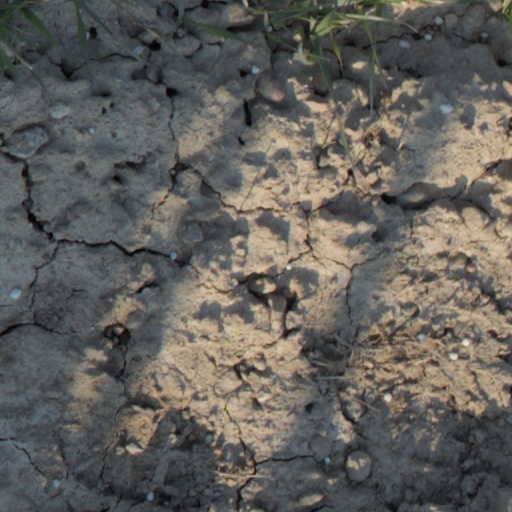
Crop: wheat